Harry Nelly

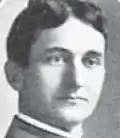

Henry Meredith Nelly (January 1, 1878 – December 14, 1928) was an American college football player and coach and United States Army officer. He served as the head football coach at the United States Military Academy from 1908 to 1910, compiling a record of 15–5–2. Nelly was born on January 1, 1878, in West Virginia. He died in 1928.